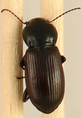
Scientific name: Amara alpina
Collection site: Niwot Ridge NEON (NIWO), plot NIWO_006